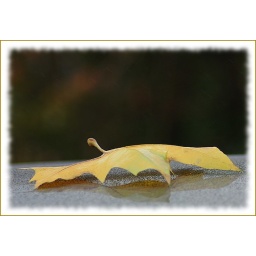
found this one in the morning at my car roof ... autumn is here